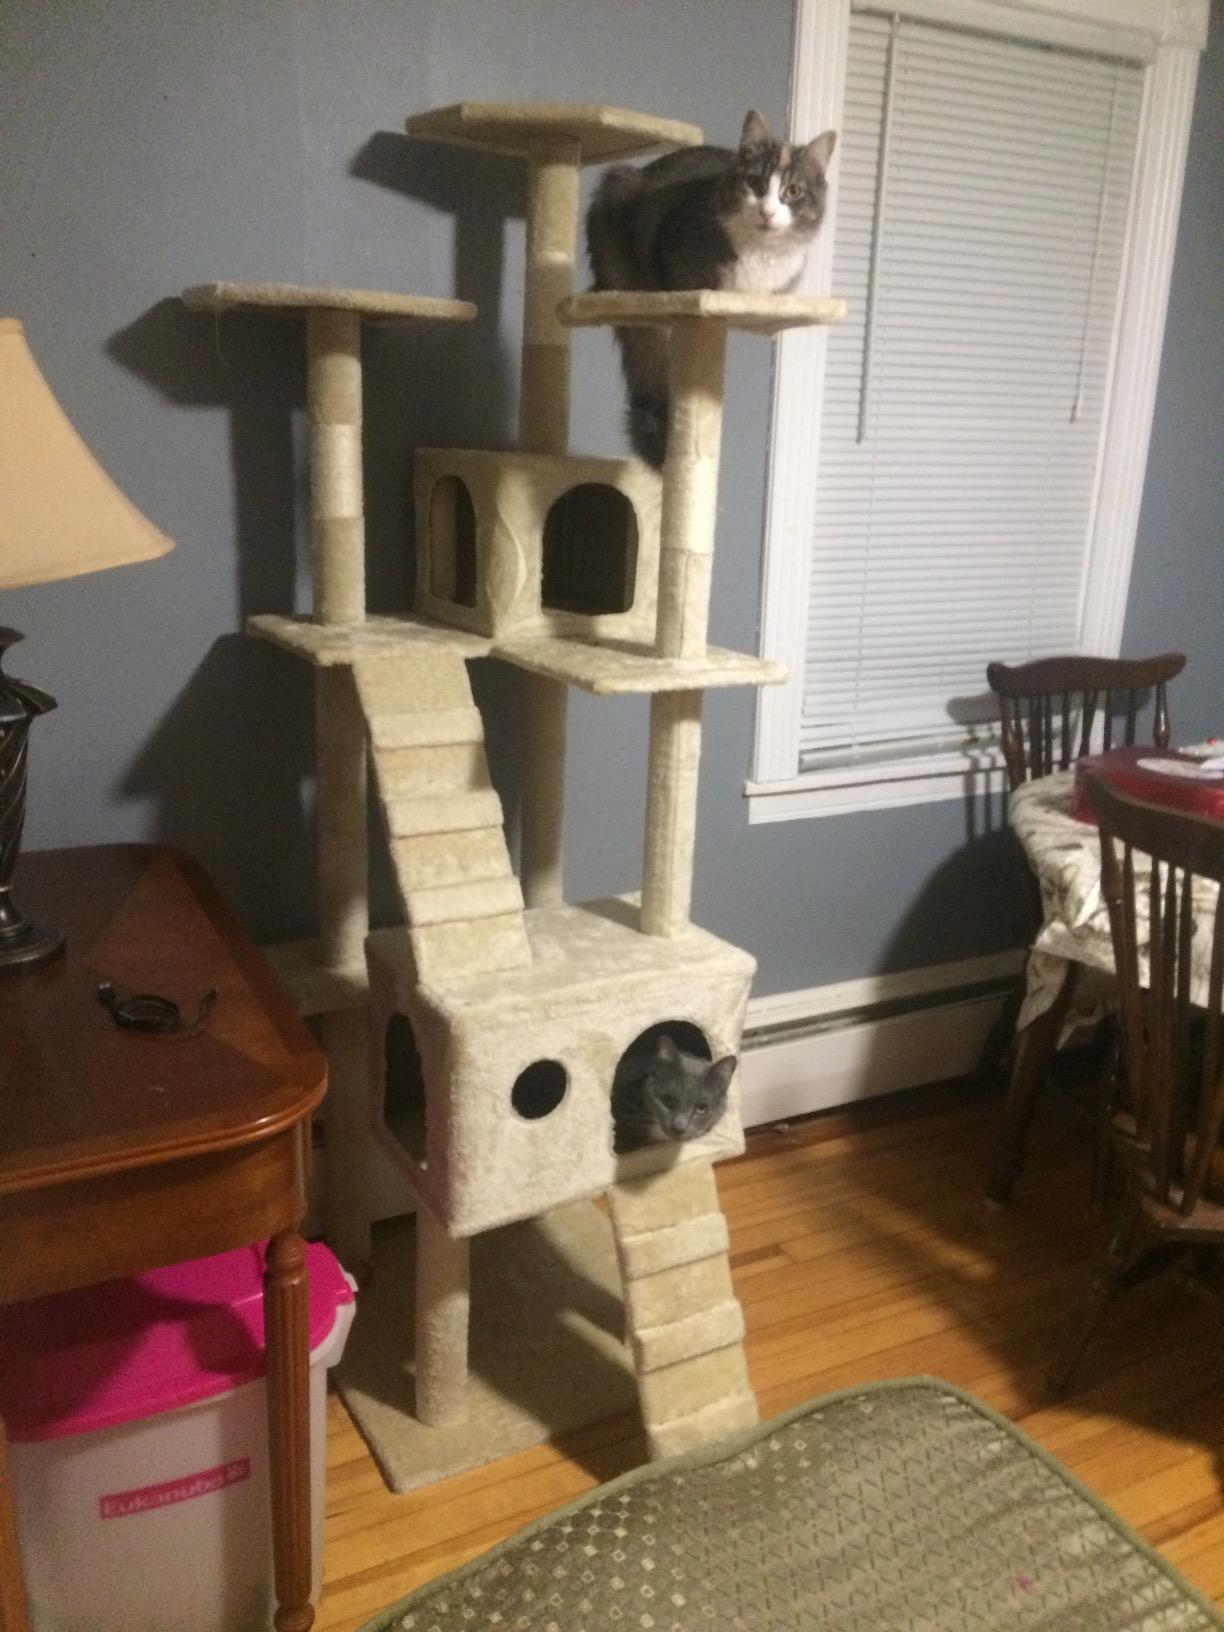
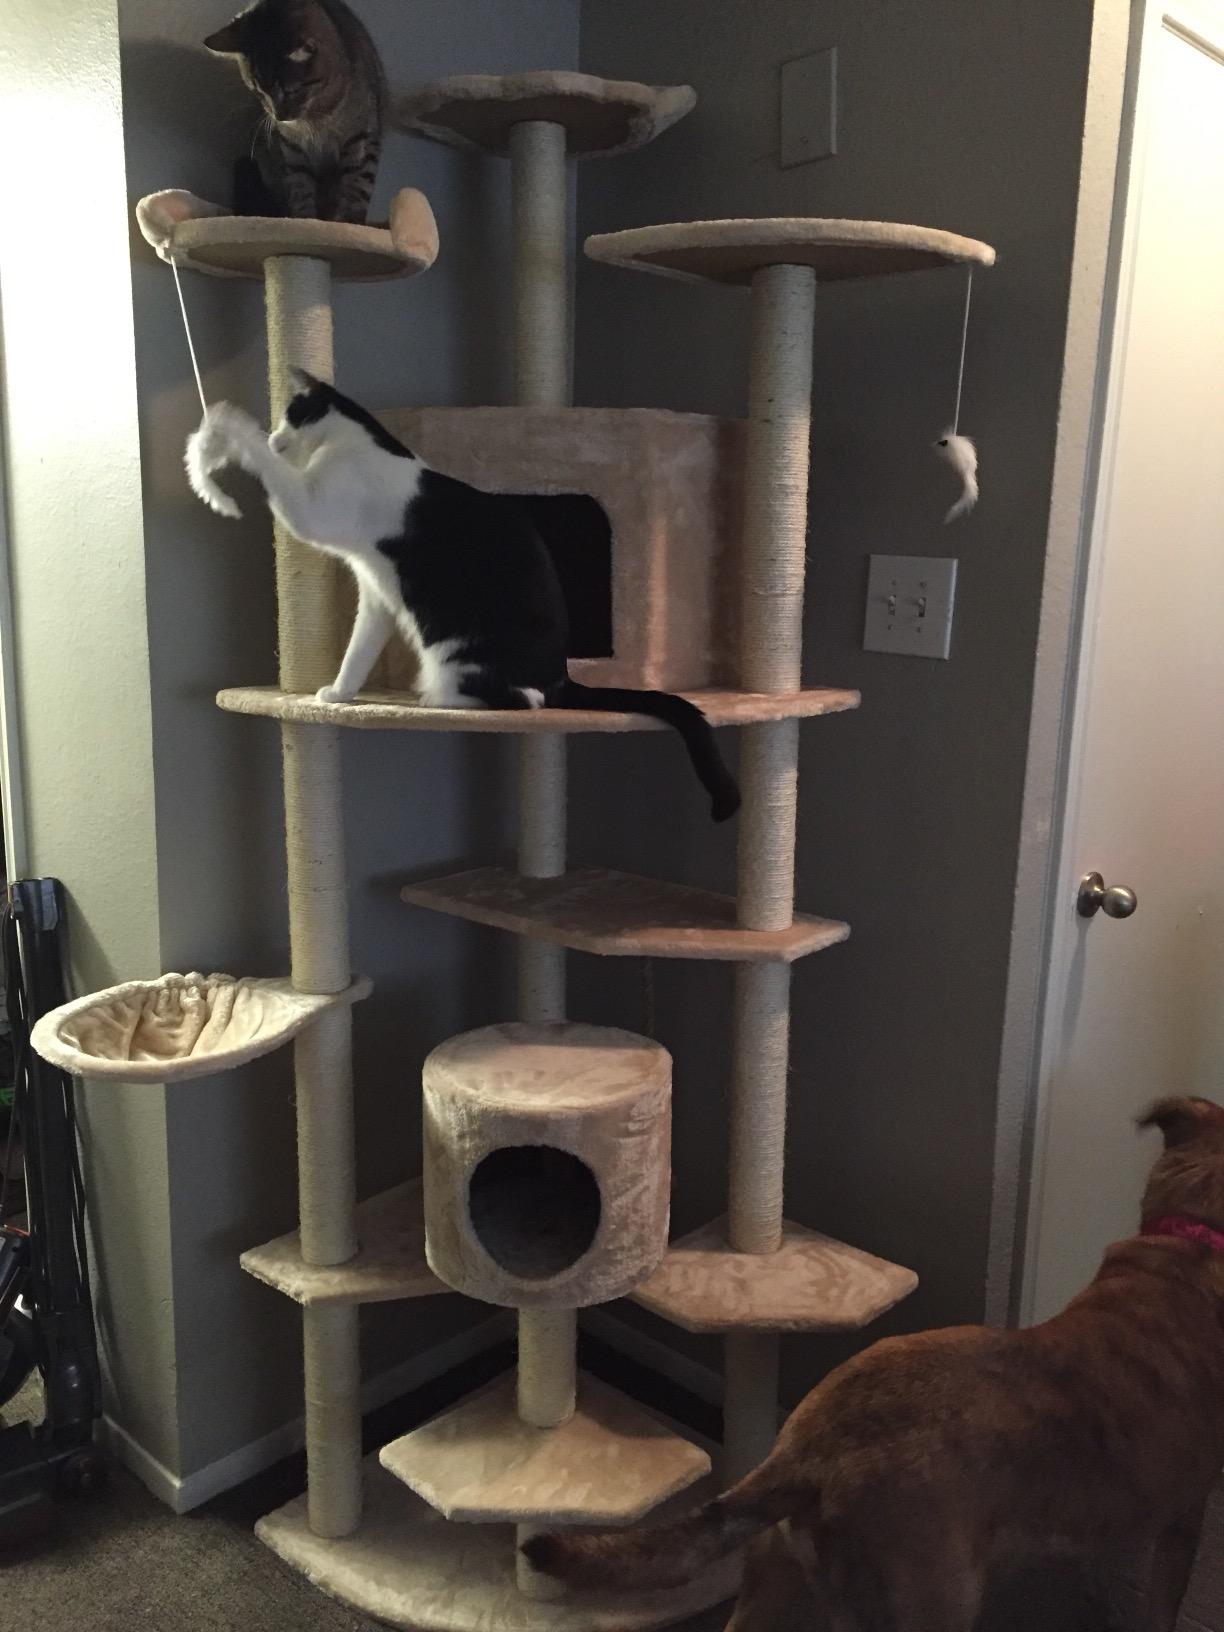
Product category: items_cat tree
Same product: no